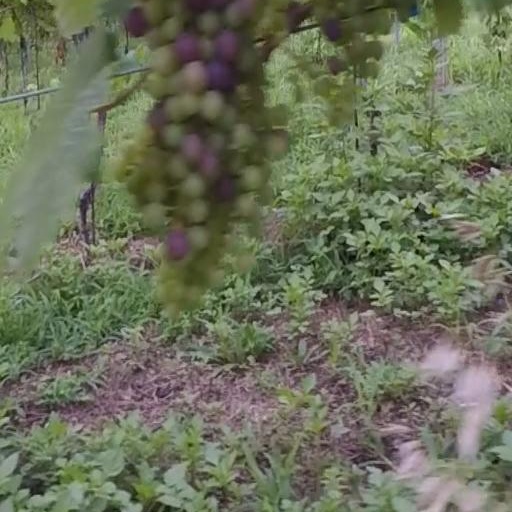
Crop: grape